Yerevan State University

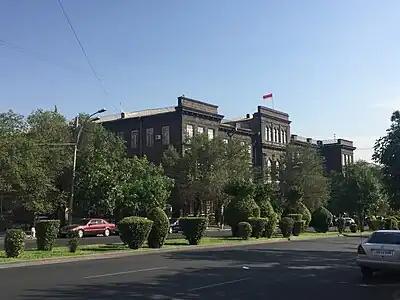
The old YSU building on Abvoyan 52, currently home to three faculties: Theology, History, and Economics and management

After Armenia gained its independence, the Ijevan campus of Yerevan State University was opened in 1994.